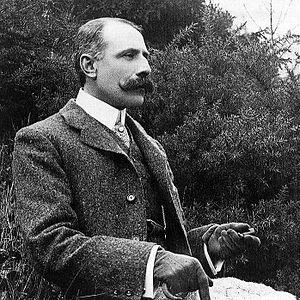
22 janvier : Lady Macbeth du district de Mtsensk, opéra de Dmitri Chostakovitch, créé simultanément au Théâtre Maly de Leningrad et au Théâtre d'Art de Stanislavski et Nemirovitch-Dantchenko de Moscou.
Les Variations Enigma, op. 36 sont une œuvre symphonique comportant un thème et quatorze variations, composée par Edward Elgar entre 1898 et 1899. Il s’agit de l'une de ses partitions les plus connues, de par sa musique et par ses énigmes. Elgar l’a dédicacé « à mes amis décrits ici », chaque variation étant un portrait musical d'un personnage de son proche entourage.
Sir Edward Elgar, 1ᵉʳ baronnet Elgar de Broadheath, est un compositeur et chef d'orchestre britannique dont les œuvres les plus connues sont entrées dans le répertoire classique international : les Variations Enigma, les marches Pomp and Circumstance, son concerto pour violon, son concerto pour violoncelle et deux symphonies. Il a également composé des œuvres chorales, dont l'oratorio The Dream of Gerontius, des chants et de la musique de chambre. Il est nommé Master of the King's Music en 1924.
7 janvier : le Concerto pour piano nᵒ 2 de Franz Liszt, créé à Weimar sous la direction du compositeur, un de ses élèves Hans Bronsart von Schellendorff étant au clavier.